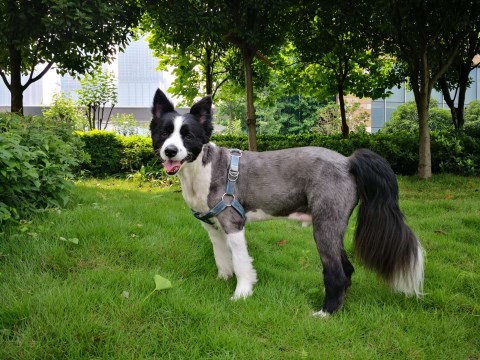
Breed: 2594-n000109-Border_collie